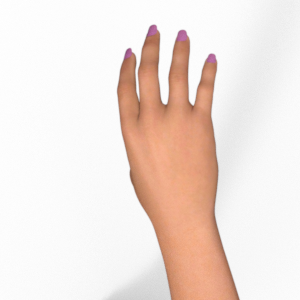
Label: paper